COVID-19 pandemic in Hubei

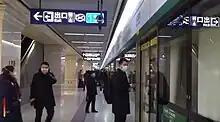
Last train leaving Dazhi Road Metro station at 10:00AM when the lockdown officially began on January 23.

Researchers estimate that the restrictions reduced the basic reproduction number from 2.35 to 1.05, allowing the epidemic to be manageable for Wuhan.